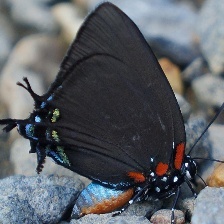
Species: PURPLE HAIRSTREAK